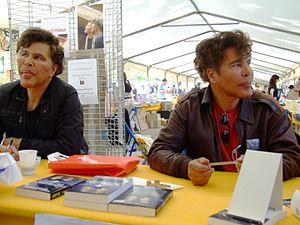
Les animateurs de télévision Igor et Grichka Bogdanoff à la Comédie du Livre de Montpellier (Hérault, France).
Igor et Grichka Bogdanoff, nés le 29 août 1949 à Saint-Lary, sont des frères jumeaux français, animateurs, producteurs de télévision et essayistes, s'étant illustrés, depuis les années 1970, dans les domaines de la vulgarisation scientifique, de la cosmologie et de la science-fiction.
L'affaire Bogdanoff, selon le mot du physicien-mathématicien John Baez, est une controverse sur la validité des travaux scientifiques des producteurs et animateurs de télévision français Igor et Grichka Bogdanoff. Les critiques à l'origine de ce débat touchent à la fois à leur thèse de doctorat et à leur façon de vulgariser les sciences dans plusieurs ouvrages et à la télévision.